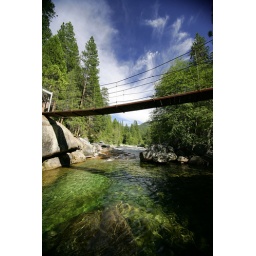
Swing bridge over a river in Yosemite National Park August 2009.(Photo by Simone Joyner)